Scharnitz Abbey

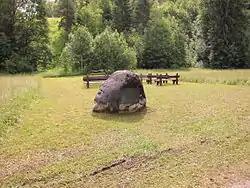
Former place of the Scharnitz monastery in Klais; seats here for an open-air service

Scharnitz Abbey was a Benedictine monastery in Mittenwald in Bavaria, Germany.